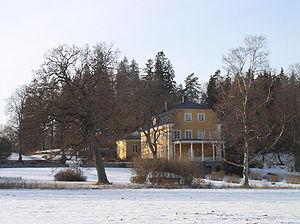
Christian Friedrich Schröder est un architecte finlandais-allemand et architecte de la ville de Turku en Finlande.